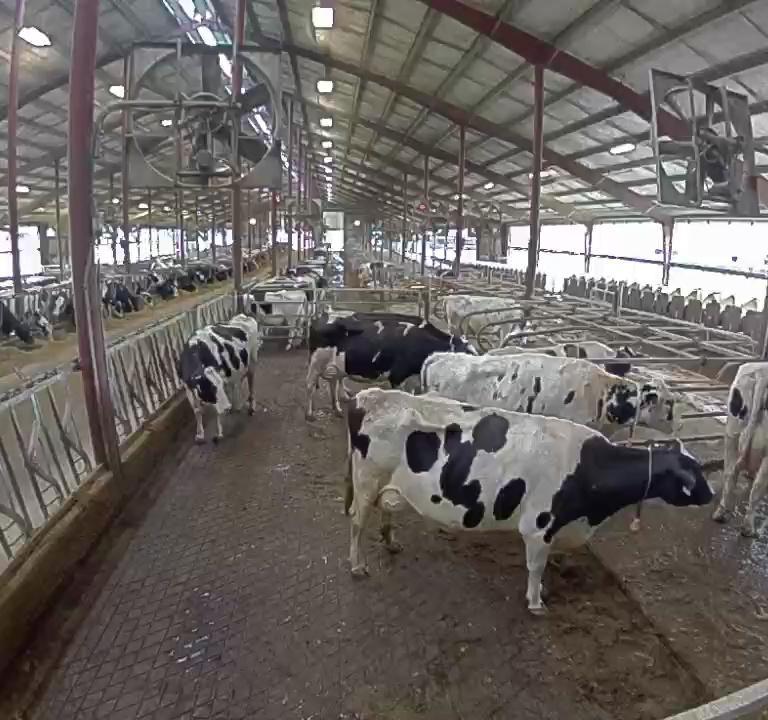
Number of cows: 5